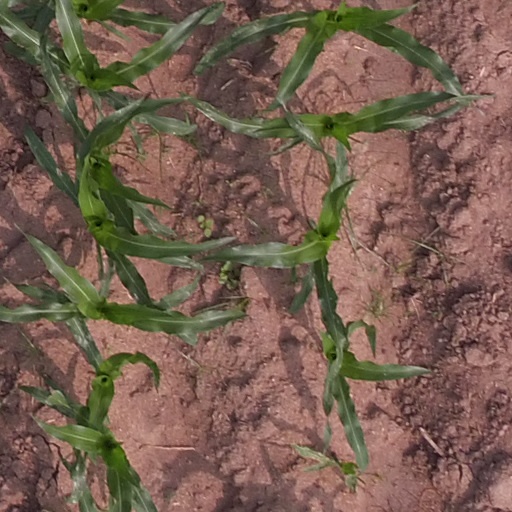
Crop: maize; corn